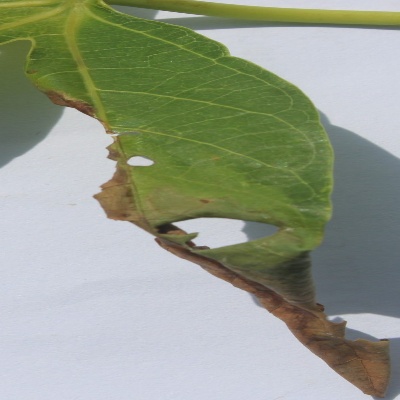
Crop: Cassava
Condition: bacterial blight